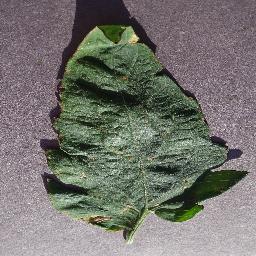
Label: Tomato___Target_Spot